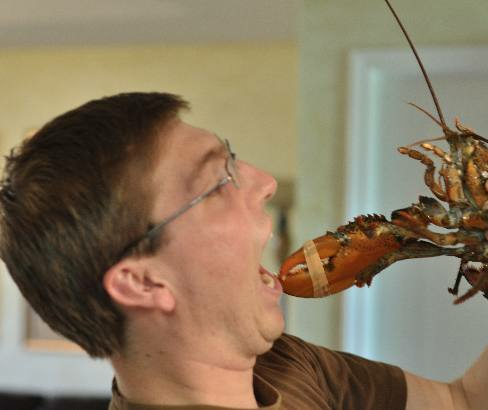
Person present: Yes